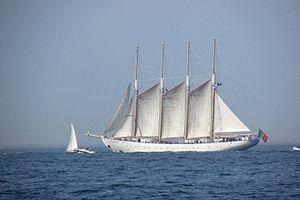
Santa-Maria-Manuela sous voiles
Une goélette à quatre mâts est un voilier quatre-mâts, caractéristique de la deuxième moitié du XIXᵉ siècle jusqu'au début du XXᵉ siècle. Il possède tous ses mâts gréés en voiles auriques pour les grandes voiles basses.
Le Santa Maria Manuela est une goélette à quatre-mâts qui sert de navire-école à l’État du Portugal.
L'Armada de Rouen de 2019 est la septième édition de l'Armada de Rouen se déroulant du 6 au 16 juin 2019 sur les quais de Seine à Rouen. Ce rassemblement maritime fête ses 30 ans d'existence.